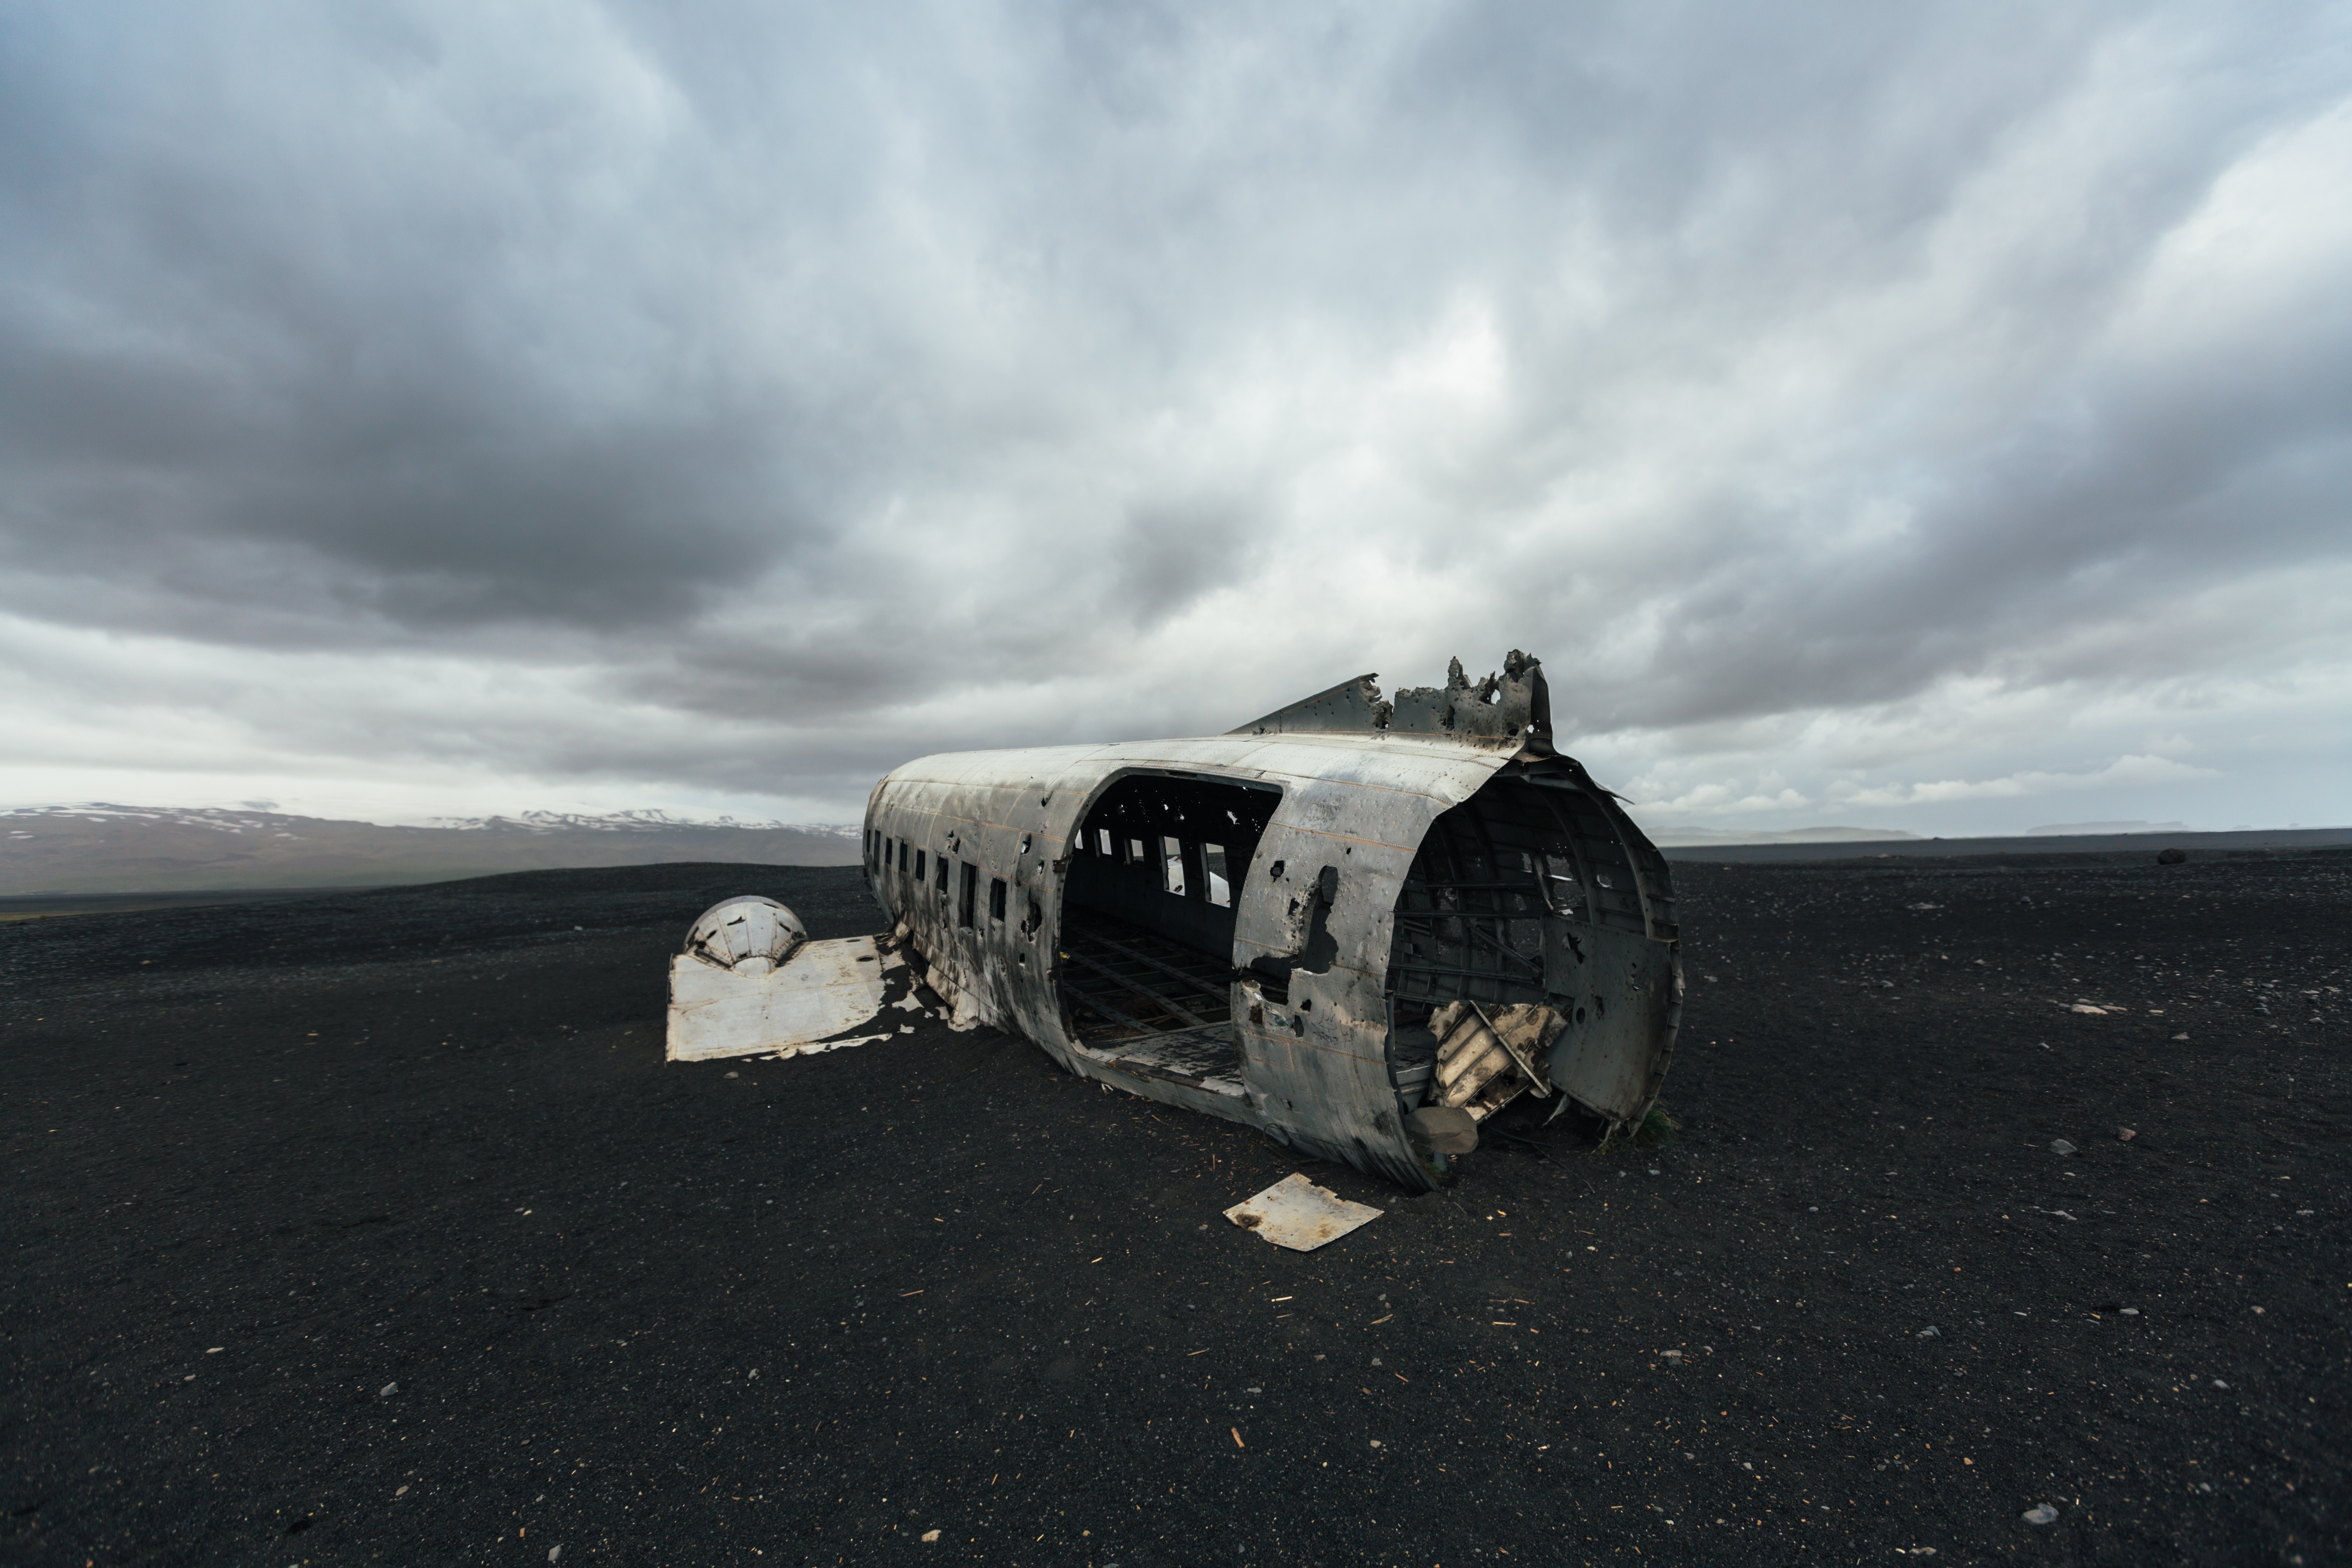
sea, cloud, airplane, plane, aircraft, vehicle, aviation, flight, ruin, crash, atmosphere of earth